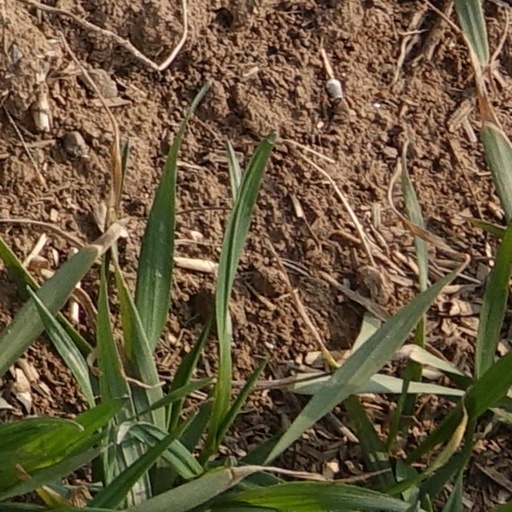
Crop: wheat